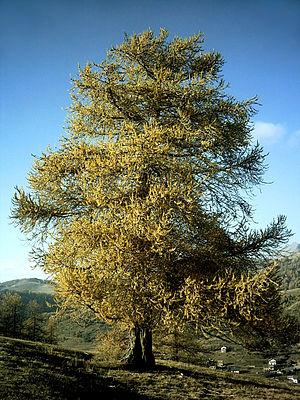
Les Alpes sont une chaîne de montagnes qui s'étend en Europe, recouvrant la frontière nord de l'Italie, le Sud-Est de la France, Monaco, la Suisse, le Liechtenstein, l'Autriche, le Sud de l'Allemagne et la Slovénie.